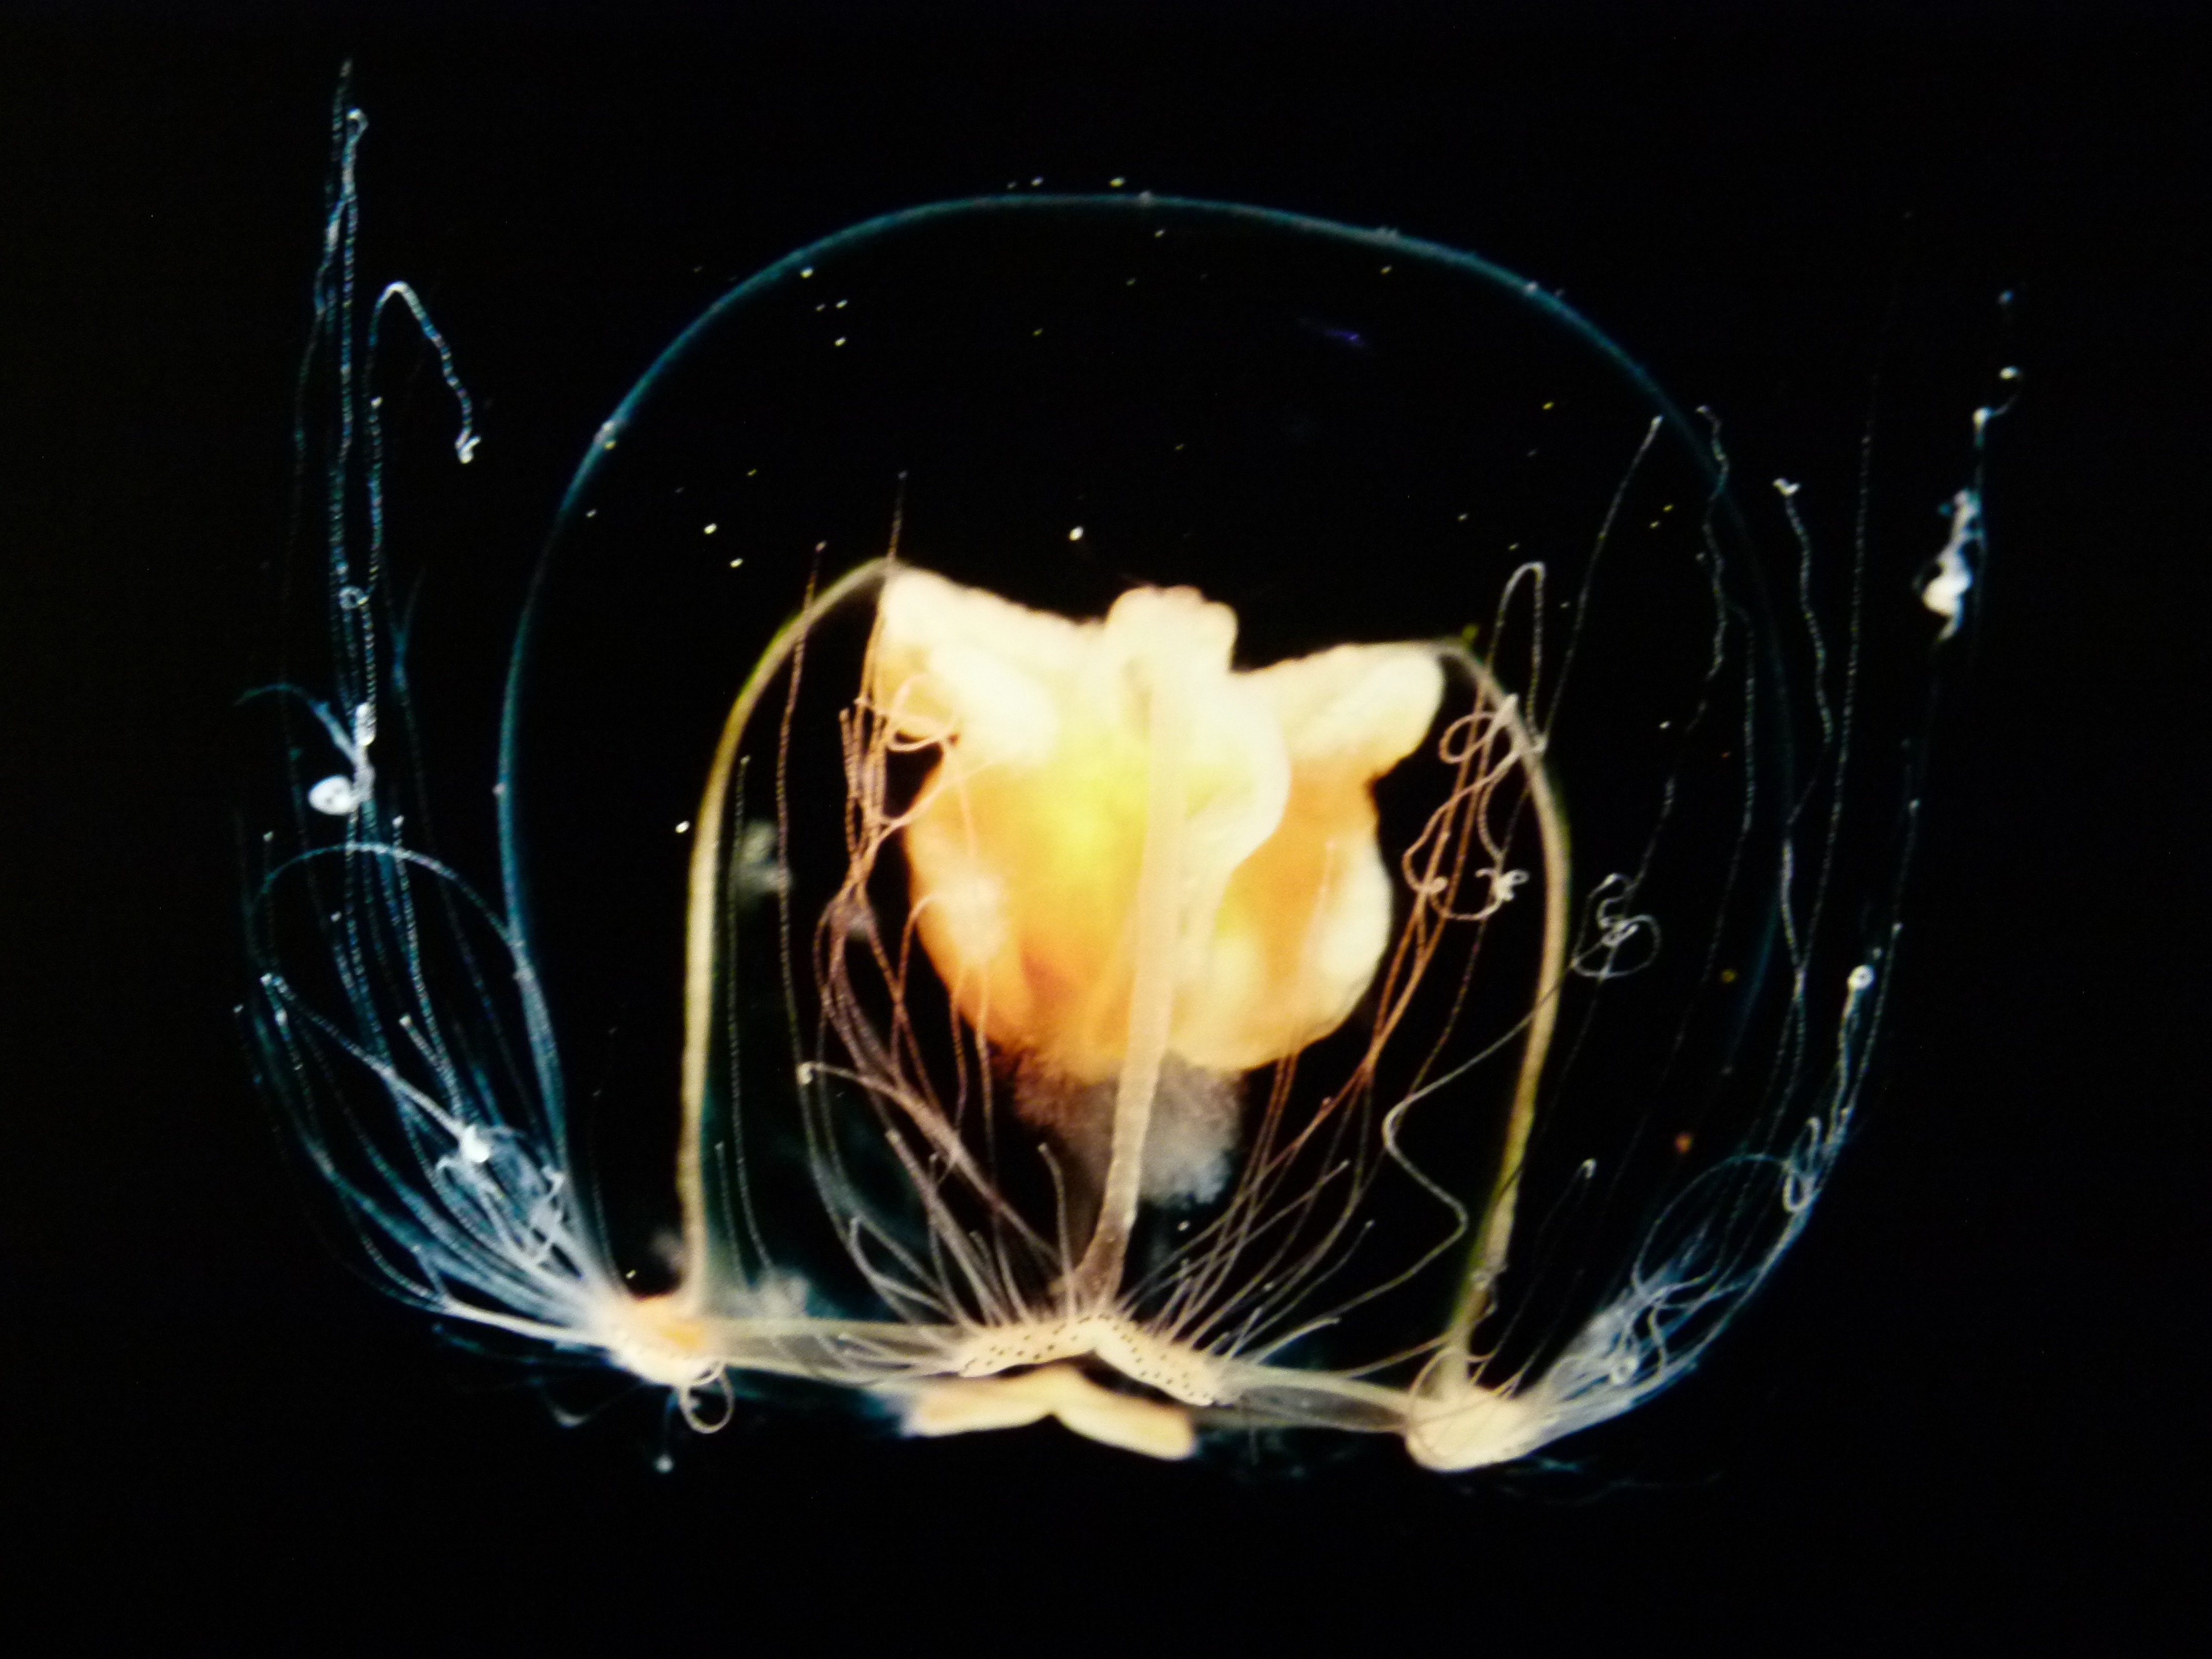
water, underwater, biology, jellyfish, sea animal, invertebrate, close up, cnidaria, sea life, ocean life, beautiful, organ, luminous, macro photography, organism, marine biology, marine invertebrates, deep sea fish